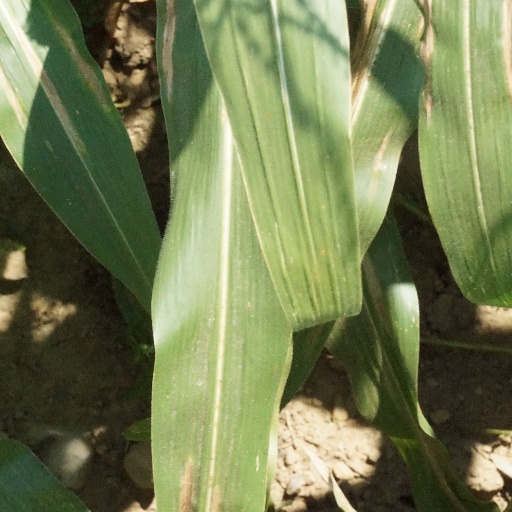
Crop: maize; corn